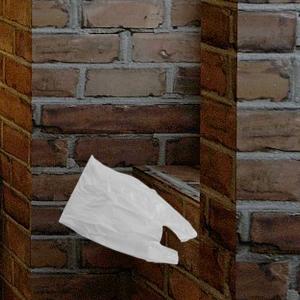
Label: plasticbags